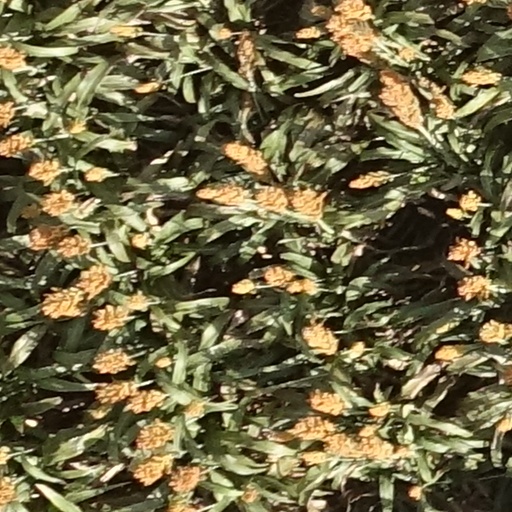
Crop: sorghum